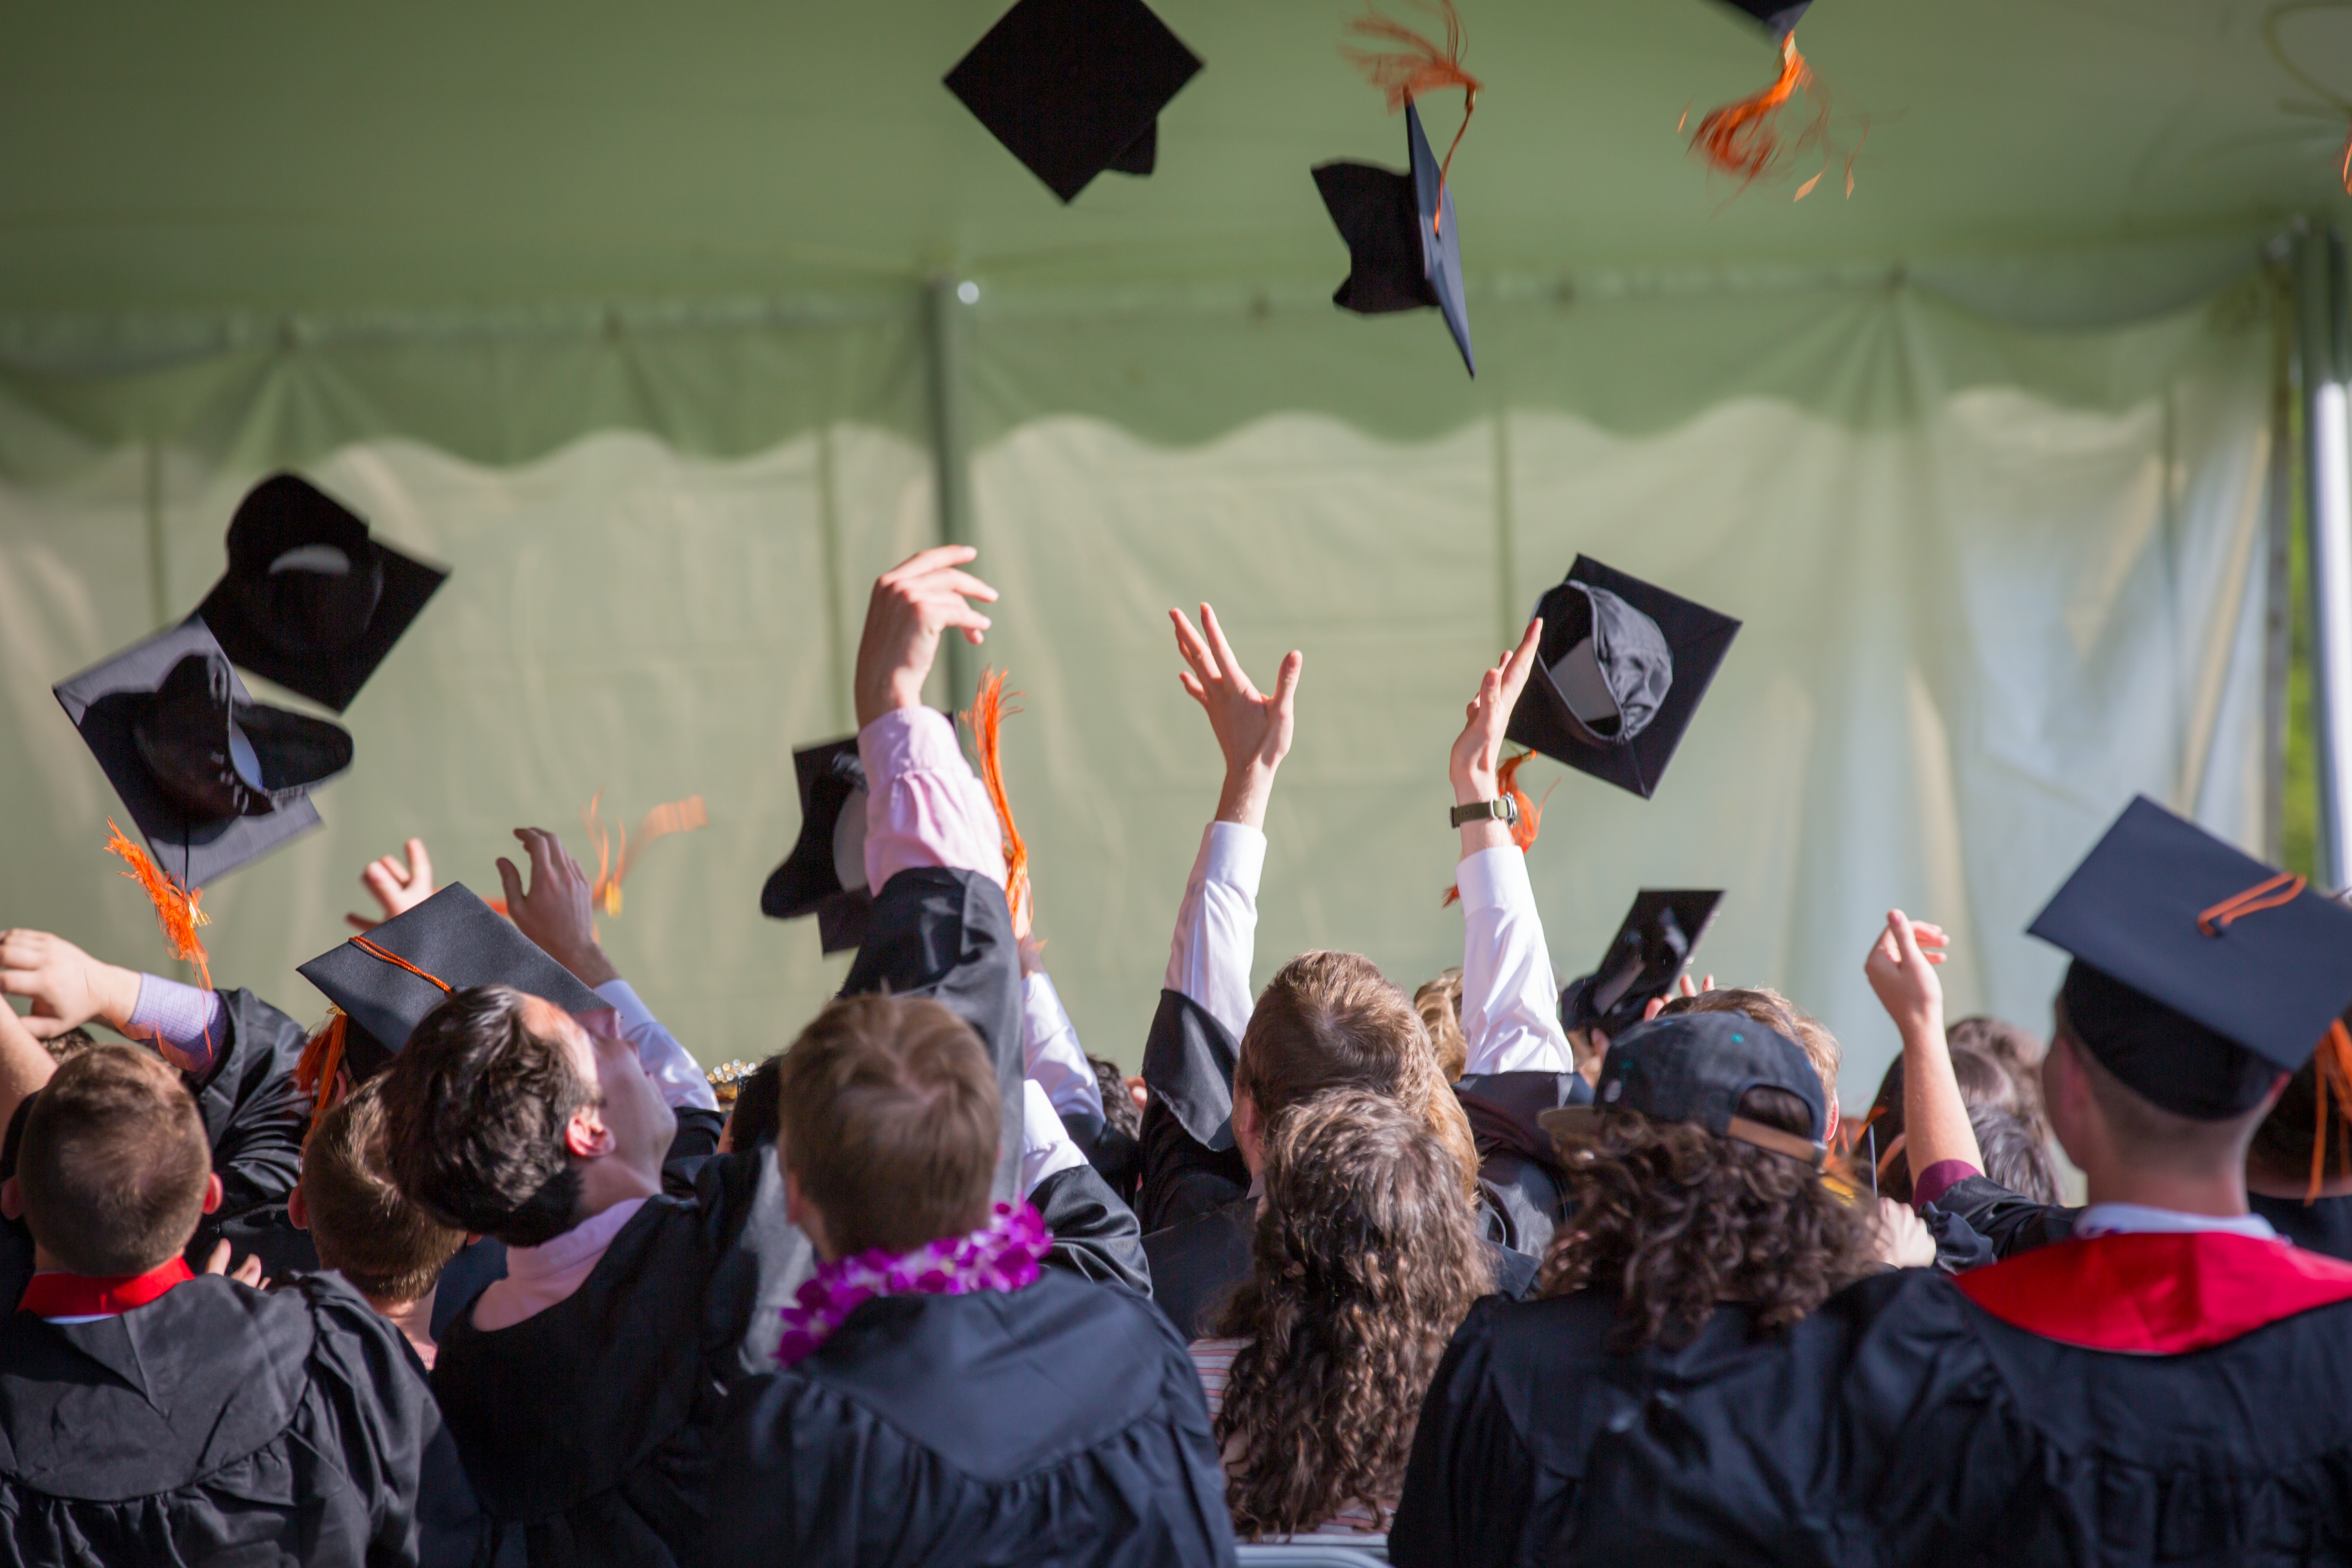
graduation, academic dress, event, mortarboard, youth, community, public event, crowd, room, headgear, diploma, fun, student, performance, gesture, scholar, team, ceremony, stage